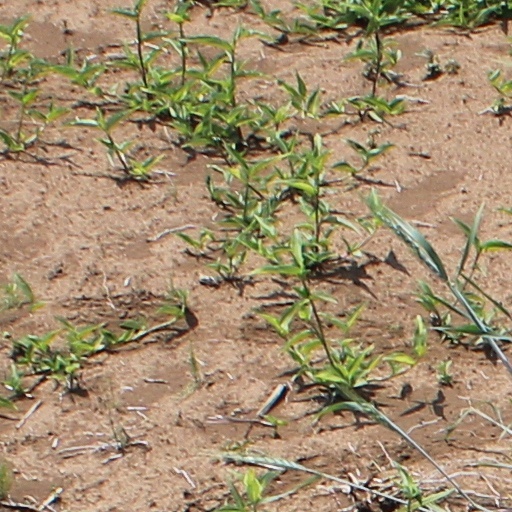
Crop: wheat